History of Francavilla Fontana

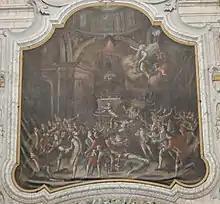
Painting by Ludovico Delli Guanti depicting the fall of lightning on Candita located in the Matrix Church (1799)

In 1322 Philip I granted the construction of a Franciscan convent "to decorate the new land," built on the site of the present Church of the Liguorini Fathers. On August 28 of the same year, Pope John XXII, by bull, granted plenary indulgence to all those who visited the Byzantine icon every September 14, allowed the sacred image to be transported to the church built by Philip of Anjou, granted the new church to assume all the functions of a parish, and ordered that all the churches in the neighboring hamlets should depend on it.